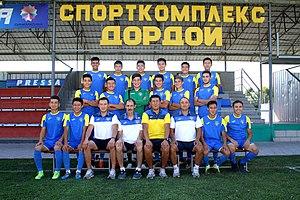
Le Futbal Klubu Dordoi Bichkek, plus couramment abrégé en Dordoi Bichkek, est un club kirghiz de football fondé en 1997 et basé à Bichkek, la capitale du pays.